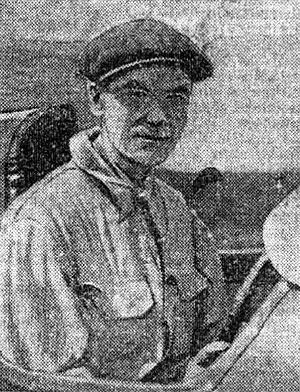
Georges Casse en 1926 (victoire au GP A.C.F. des voiturettes).
Georges Casse est un pilote automobile français, de Grand Prix, d'endurance et de courses de côte, de 1922 à 1929, toujours avec le prestigieux constructeur automobile français Salmson, en catégorie cyclecars.